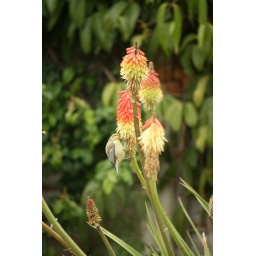
Blue tits eating seeds of red hot poker plant in our garden.